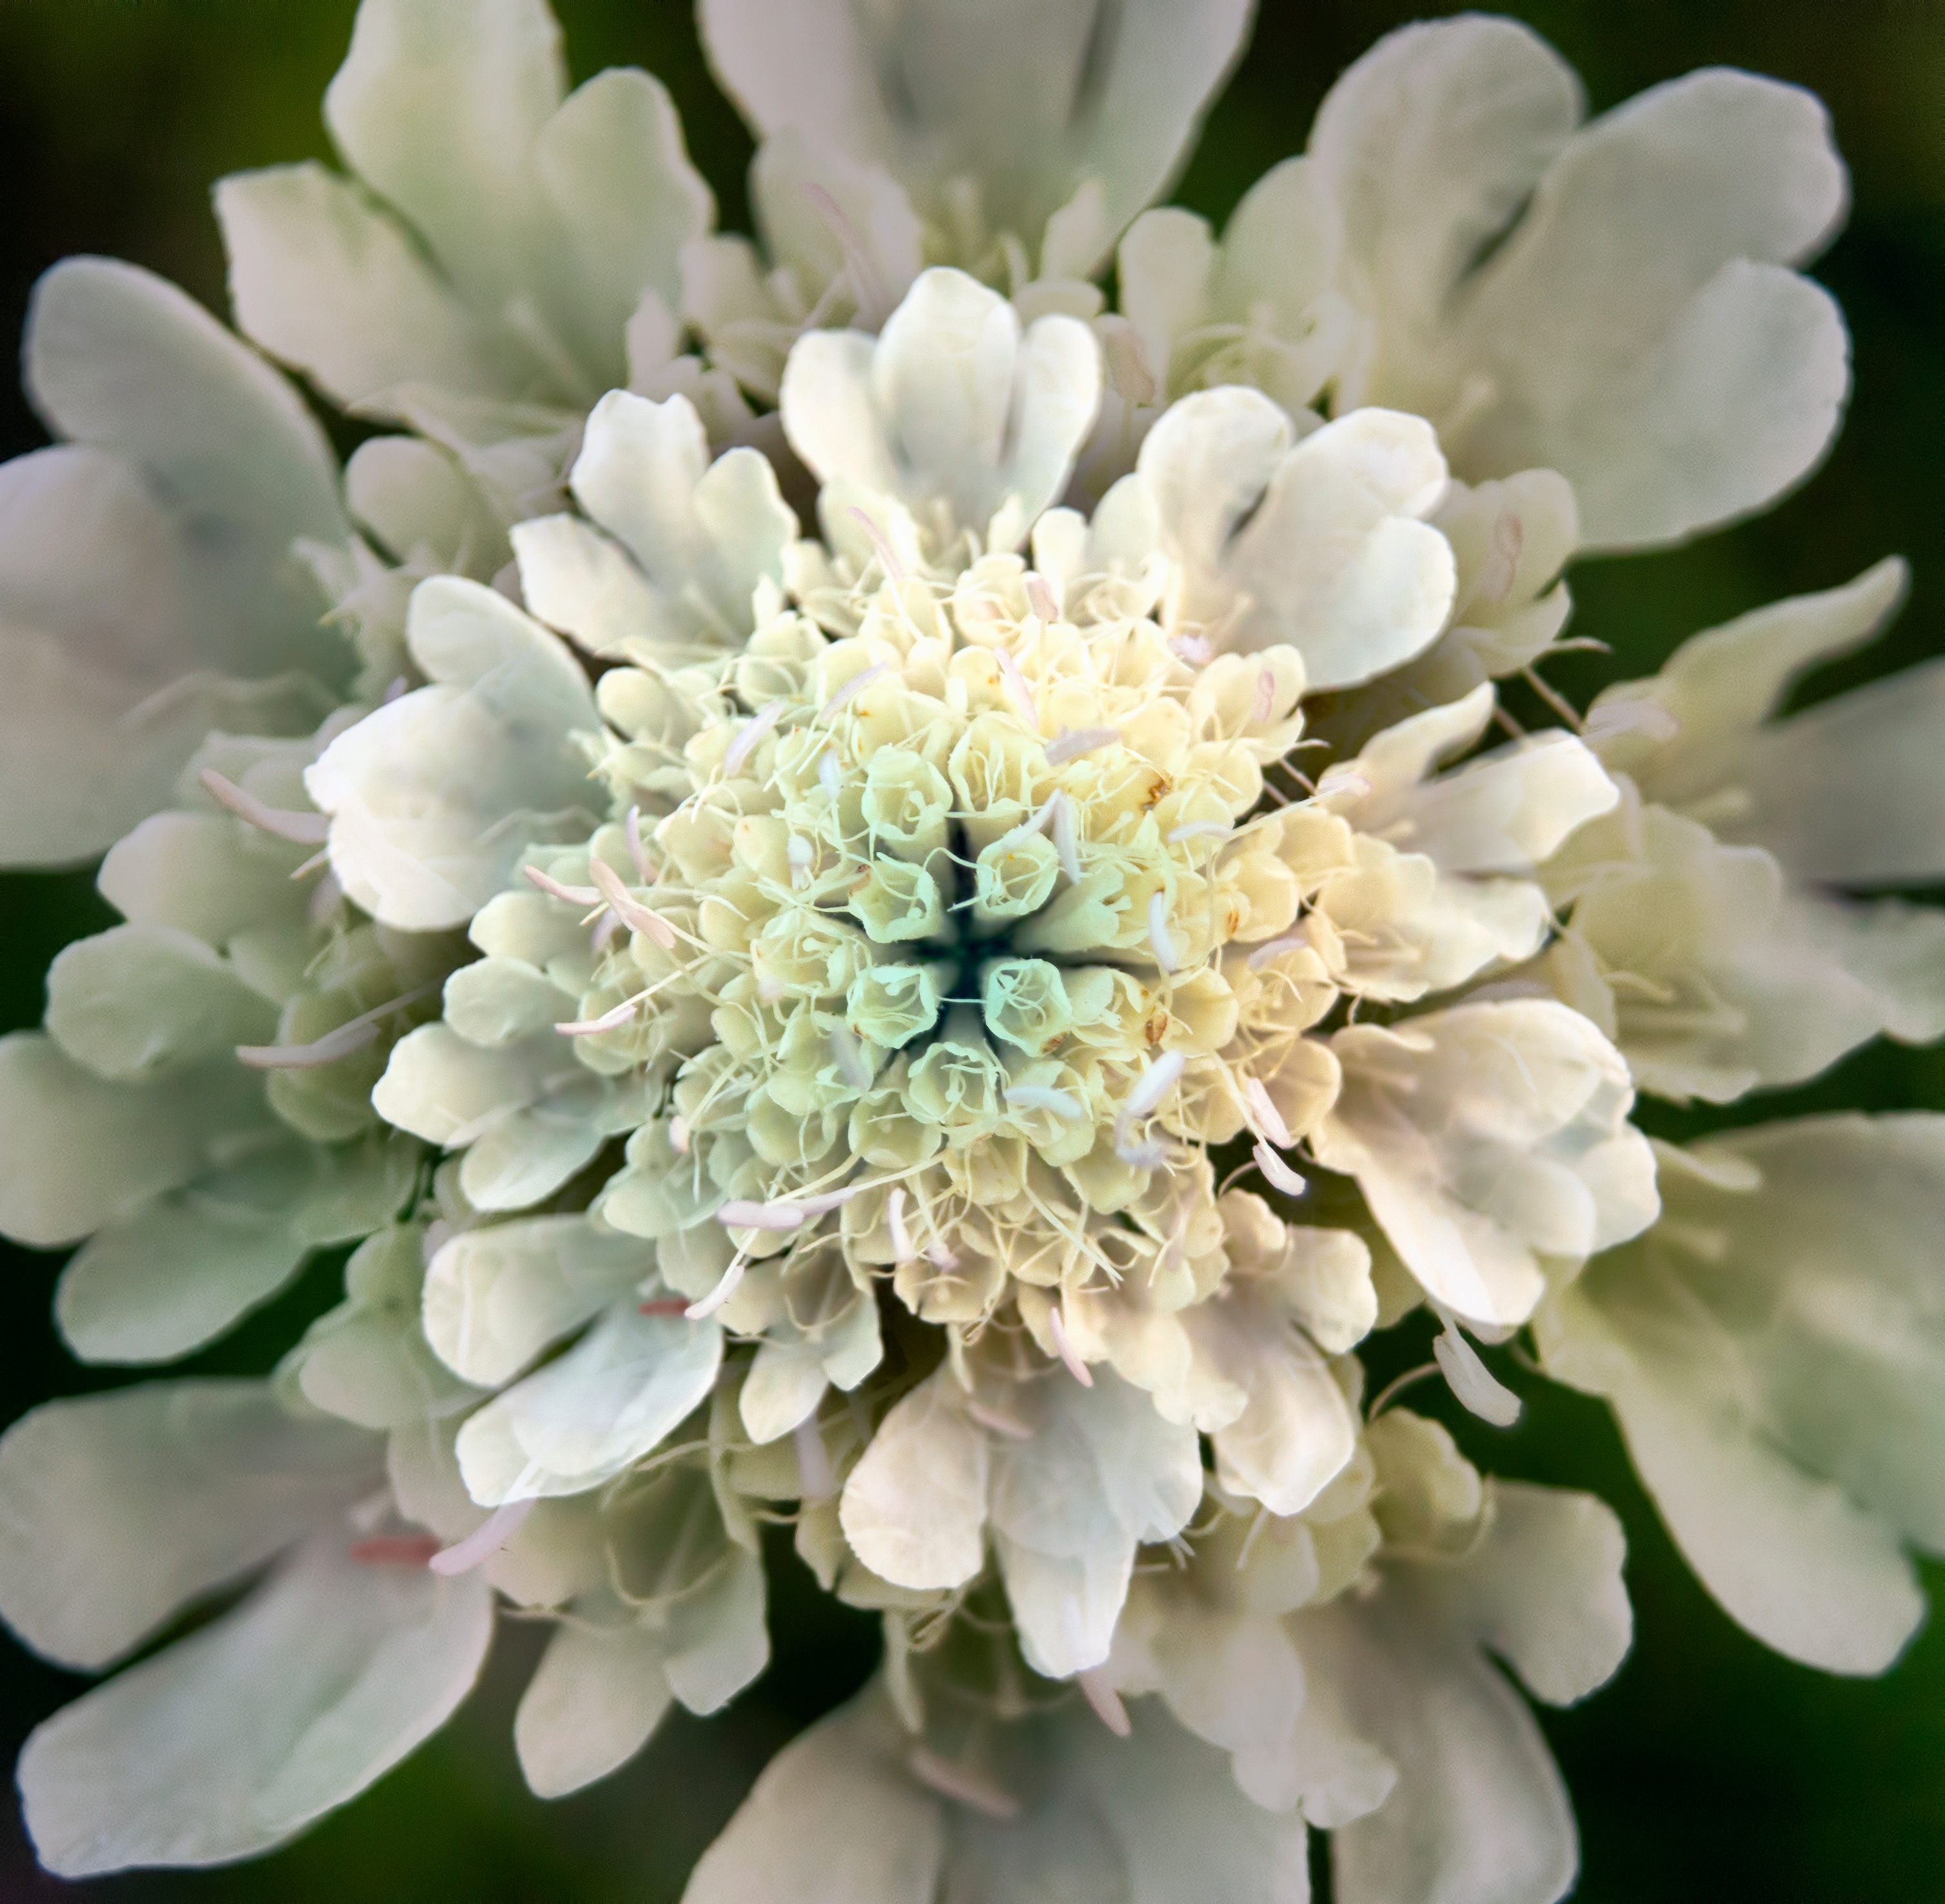
blossom, plant, flower, petal, flora, floristry, flowering plant, daisy family, flower bouquet, floral design, land plant, chrysanths, flower arranging